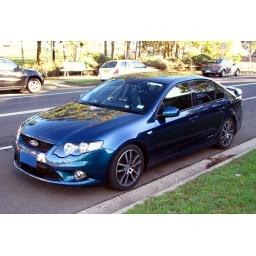
This car has a camelion style paint job, changes from blue to purple in varying light